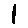
Label: 1